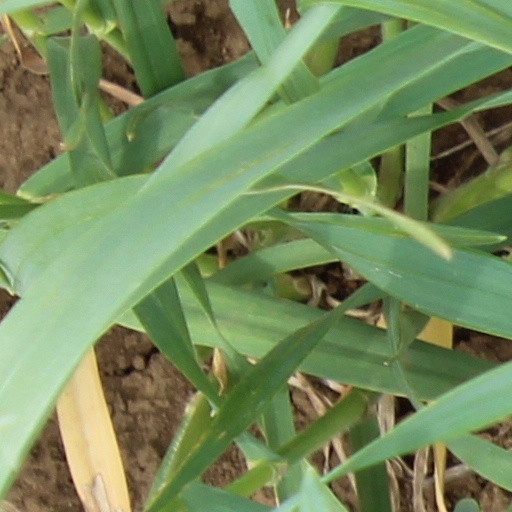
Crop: wheat